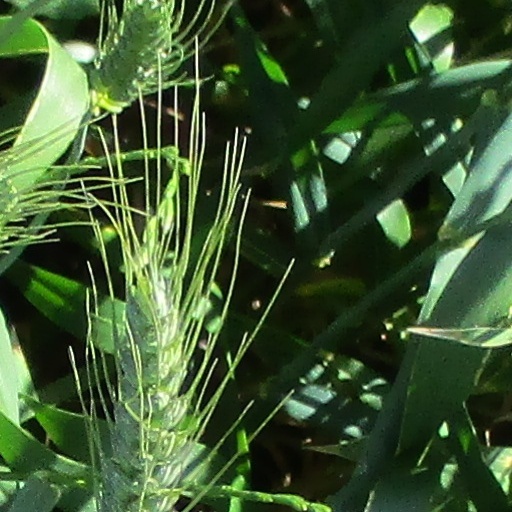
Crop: wheat